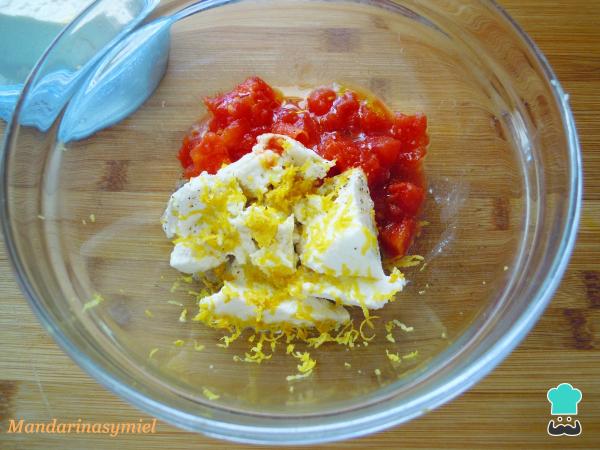
Para empezar la preparación de estos rollitos de jamón serrano rellenos lo primero que tenemos que hacer es mezclar en un bol el queso fresco, la ralladura de medio limón y el tomate pelado y picado. Añade también un poco de pimienta molida y un chorrito de aceite de oliva y remueve todo junto.